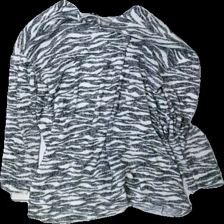
View: back
Type: Sweater
Category: Ladies
Brand: H&M
Colors: White, Black
Material: 66% viscose, 34% polyester
Pattern: Striped
Cut: Regular
Size: XS
Season: All
Price range: 50-100
Recommended usage: Reuse